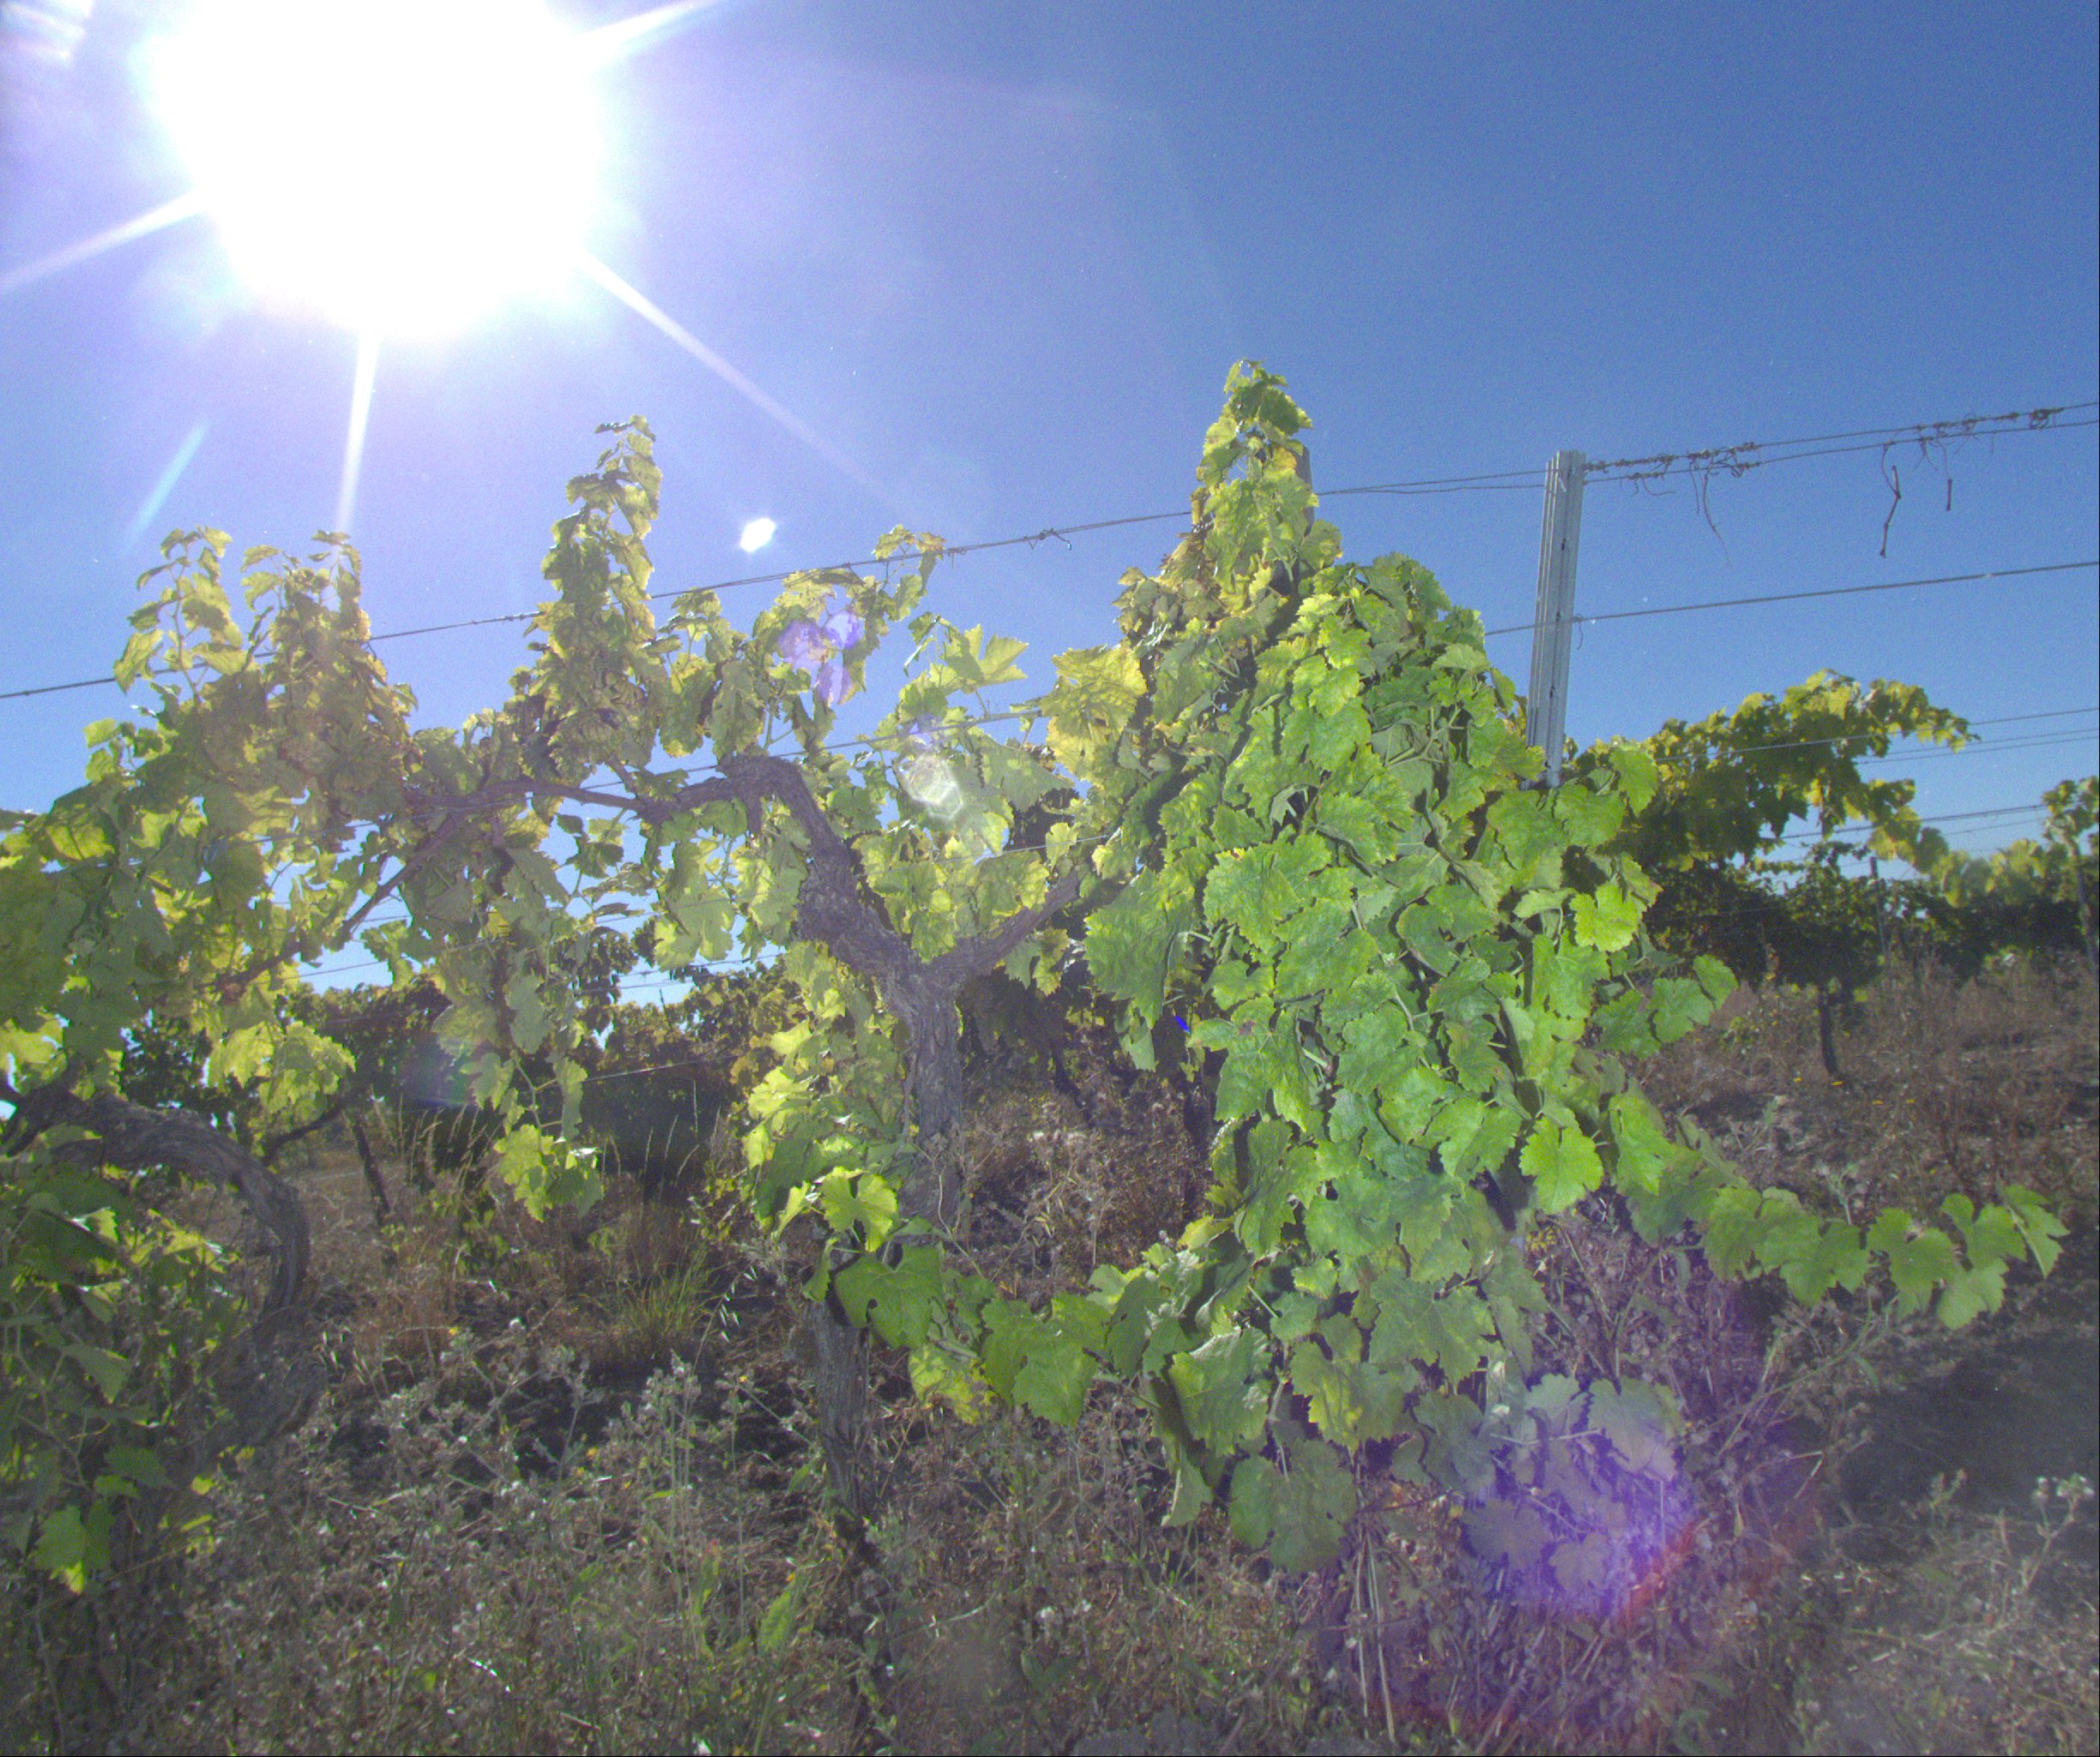
Grape variety: ugni-blanc
Disease: Flavescence dorée (fd)